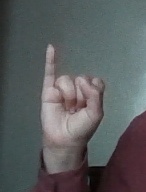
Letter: meem